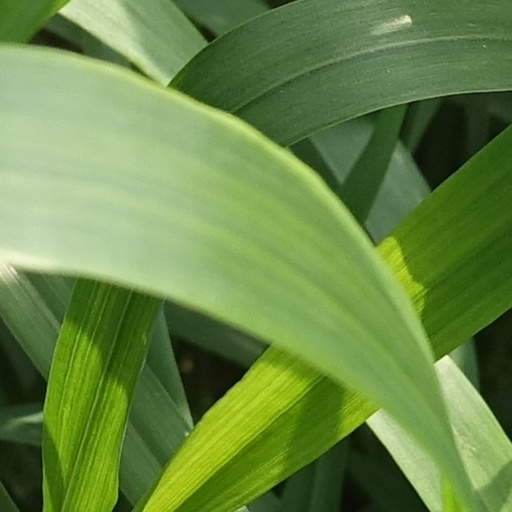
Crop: wheat